Eng Chhai Eang

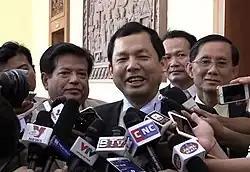
CNRP Lawmaker Eng Chhai Eang speaks to reporters after a meeting at the Ministry of Interior in Phnom Penh, March 29, 2017.

Chhai Eang started his political journey in December 1992 when he joined the Youth Movement of FUNCINPEC and went on to found the local newspaper "Khmer Youth Voice" in 1993. This newspaper was established to support the policies of FUNCINPEC.